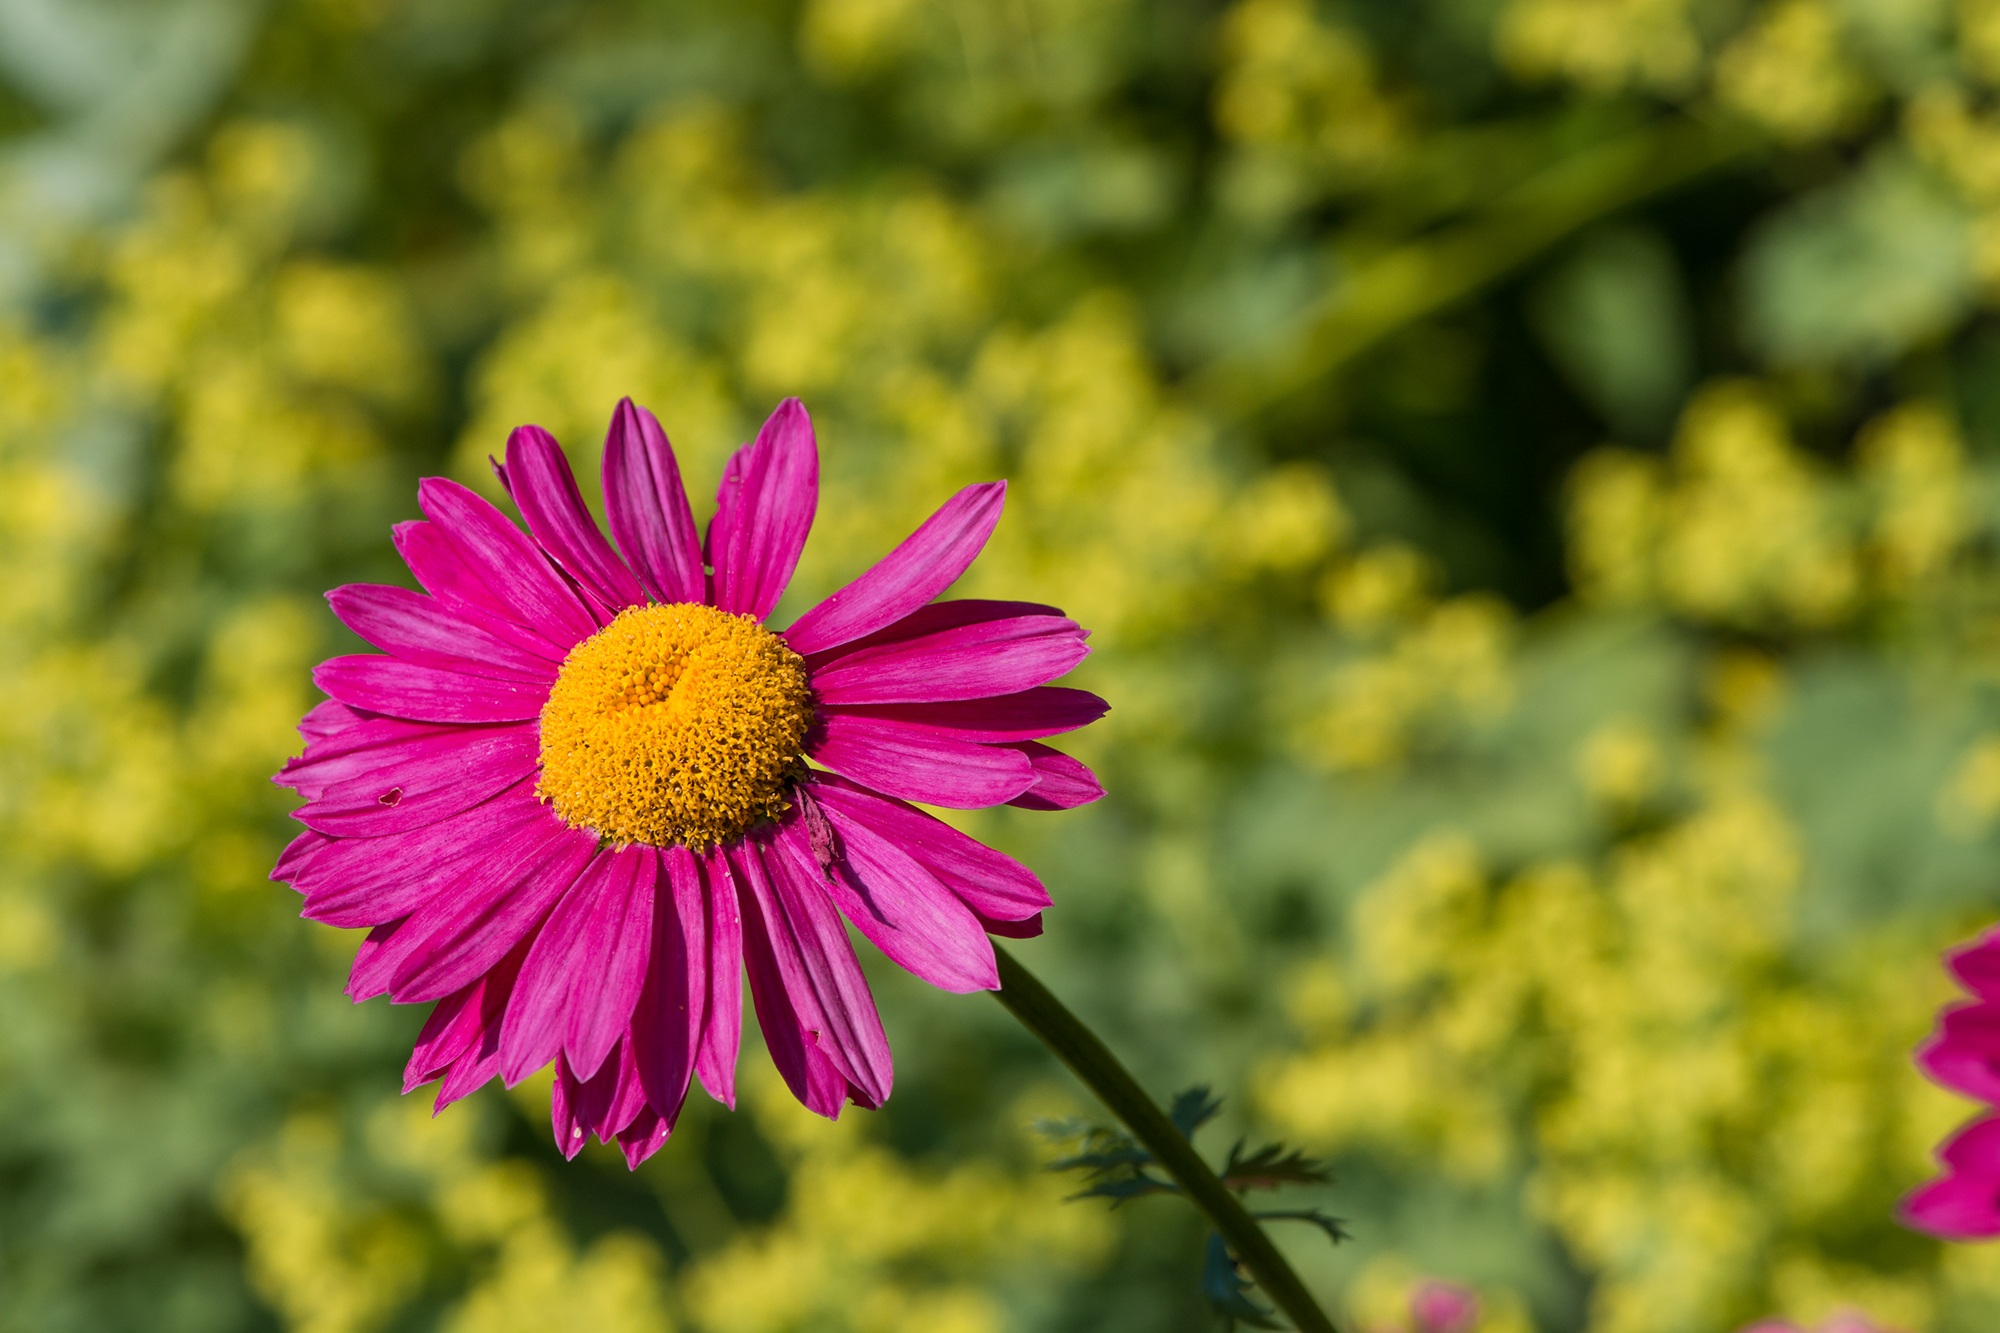
nature, blossom, plant, field, meadow, flower, petal, bloom, summer, botany, yellow, garden, pink, close, flora, wildflower, close up, petals, pistil, flower garden, marguerite, macro photography, ornamental plant, in the garden, flowering plant, daisy family, pink blossom, annual plant, plant stem, land plant, garden cosmos